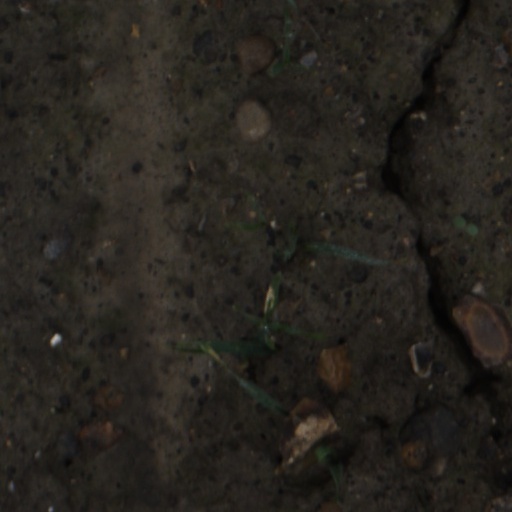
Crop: wheat